D.E.B.S. (2004 film)

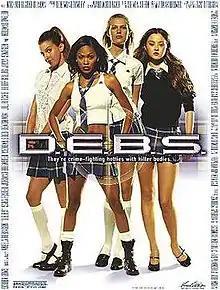
Theatrical release poster

D.E.B.S. is a 2004 American action comedy film written, edited and directed by Angela Robinson, a feature-length adaptation of her 2003 short film of the same name. "D.E.B.S." follows the relationship between spy-in-training Amy Bradshaw and supervillain Lucy Diamond.